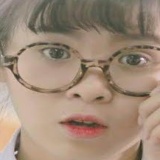
diễn viên Thúy Kiều Faptv